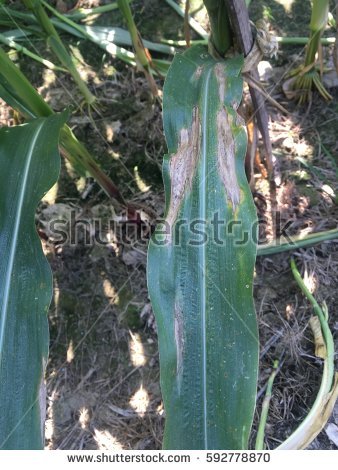
Labels: Corn leaf blight